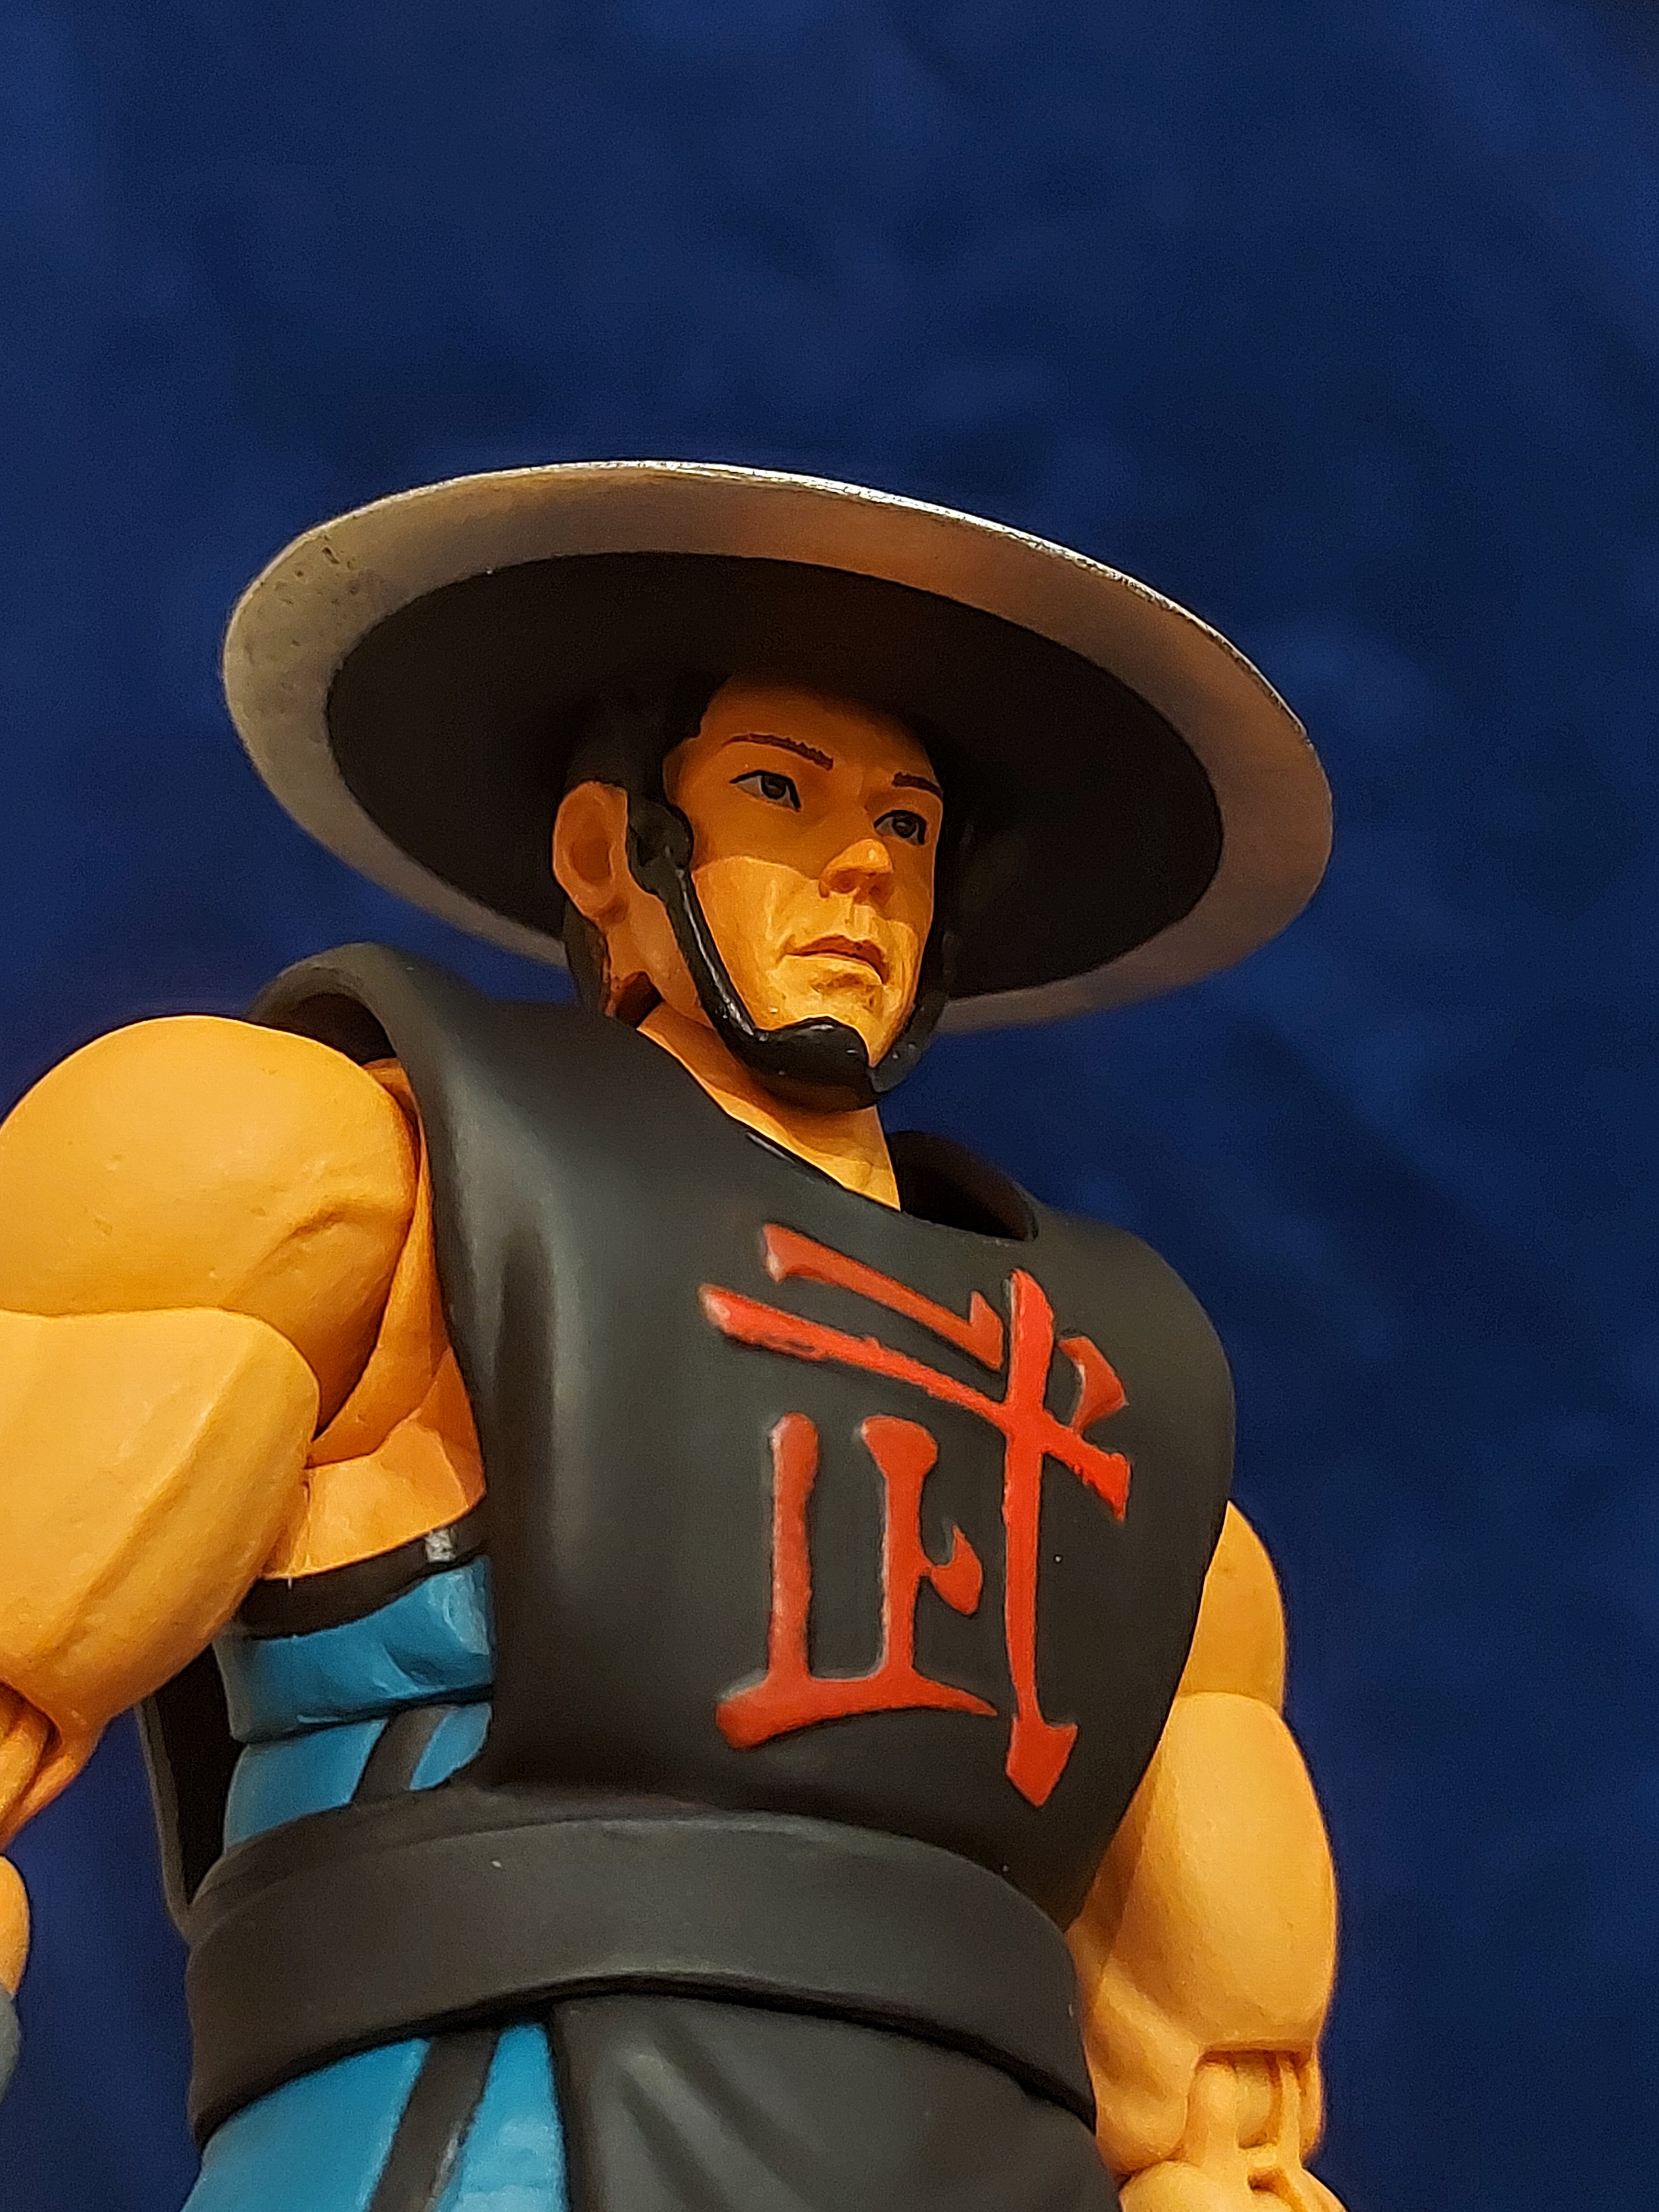
Kung Lao, storm, collectibles, hat, gesture, headgear, sun hat, costume hat, landscape, electric blue, art, cowboy hat, fun, personal protective equipment, sombrero, illustration, fashion accessory, sculpture, aeolian landform, player, fictional character, statue, tradition